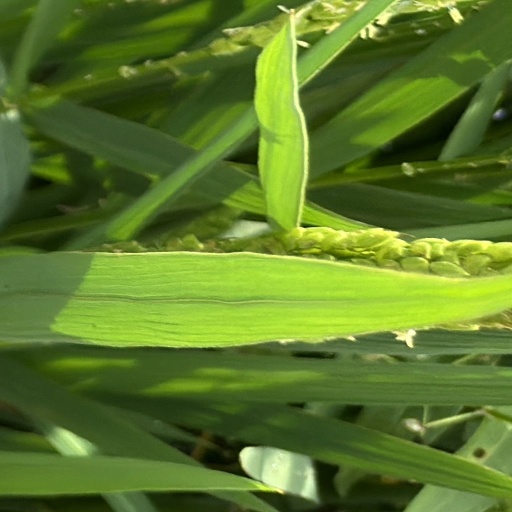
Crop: rice